Steven Mnuchin

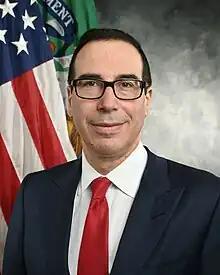
Mnuchin's first official secretary portrait

During his Senate confirmation hearing on January 19, 2017, Mnuchin was criticized by Democrats for OneWest's foreclosure practices. Mnuchin said: "Since I was first nominated to serve as treasury secretary, I have been maligned as taking advantage of others' hardships in order to earn a buck. Nothing could be further from the truth". During the hearing, it was also noted that Mnuchin had failed to disclose $95 million of real estate that he owned and his role as director of Dune Capital International, an investment fund in a tax haven. Mnuchin described the omissions as mistakes made amid a mountain of bureaucracy.